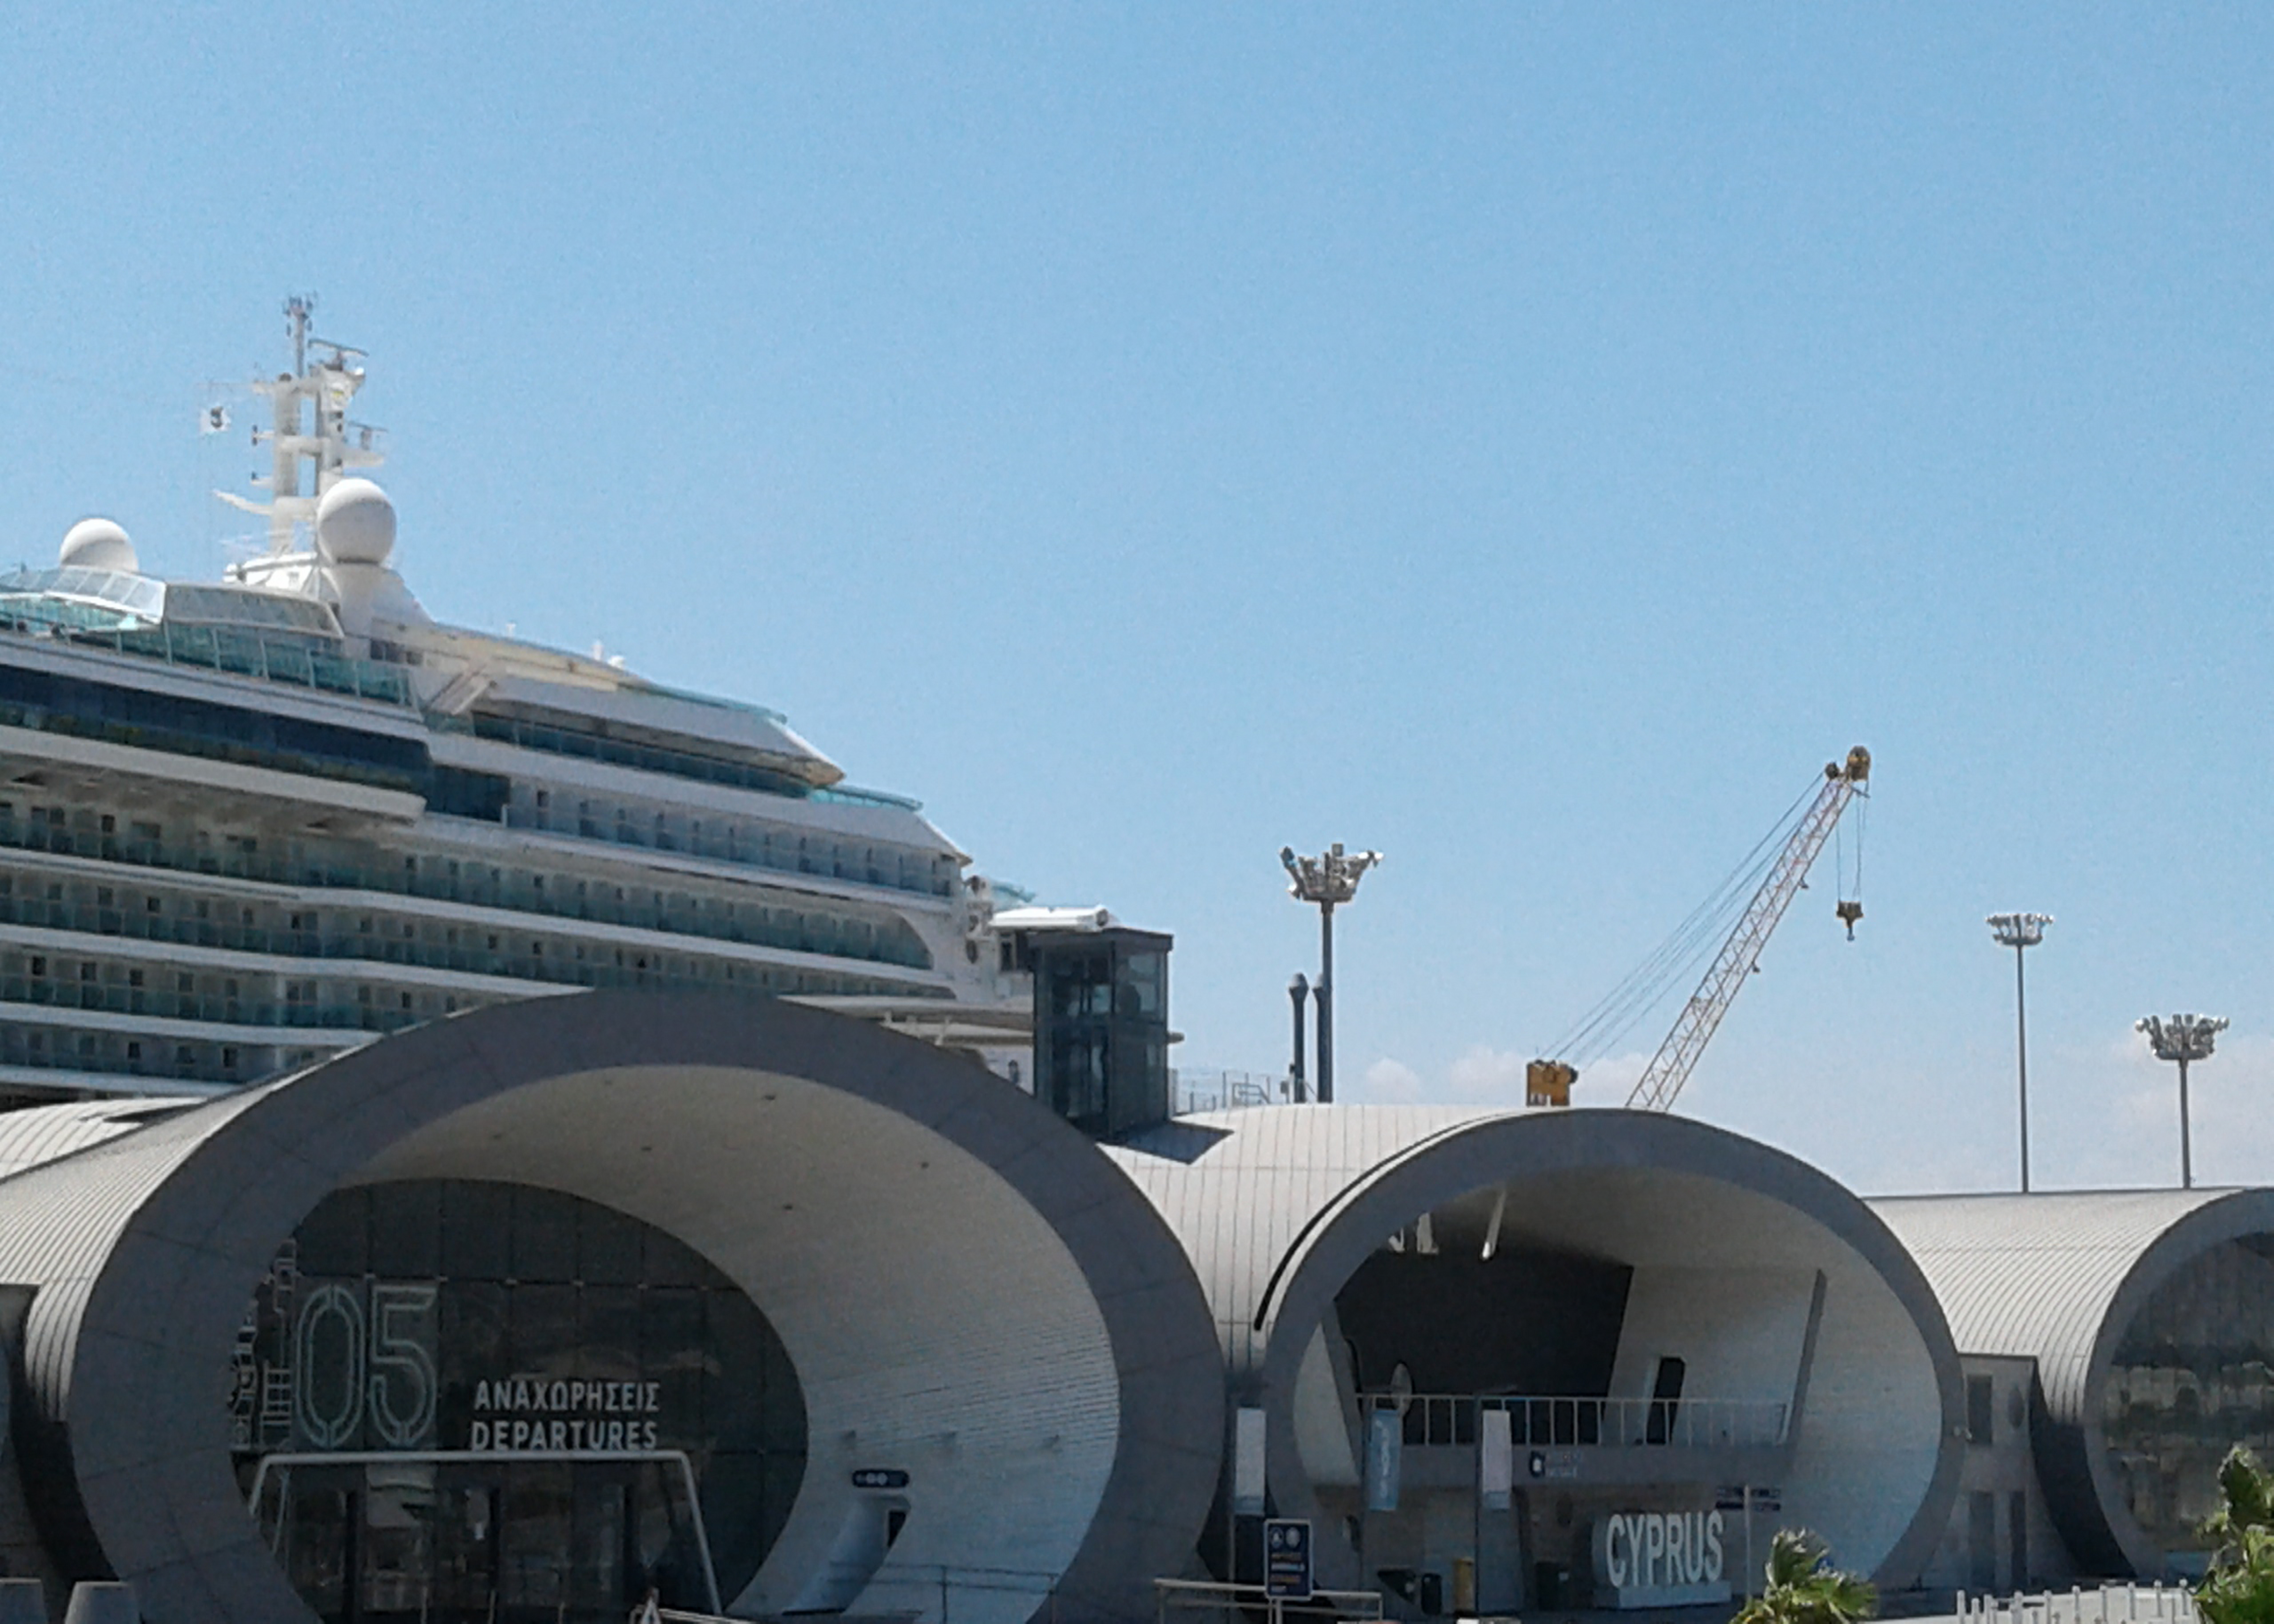
boat, ship, vessel, sky, crane, naval architecture, plant, building, window, urban design, facade, city, roof, travel, passenger ship, cruise ship, arch, water transportation, watercraft, art